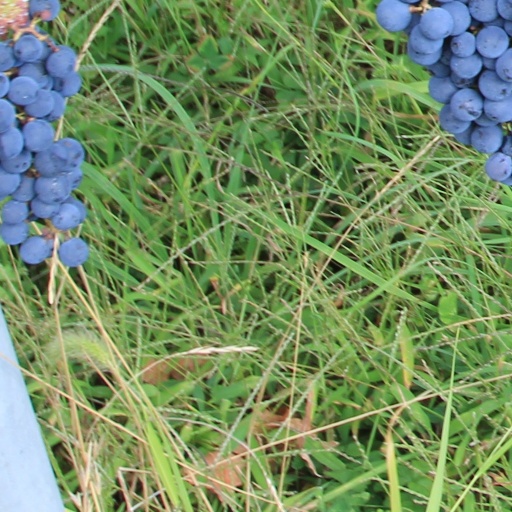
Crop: grape